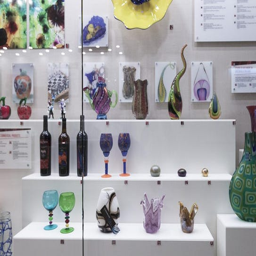
the new collection of glass artwork at person